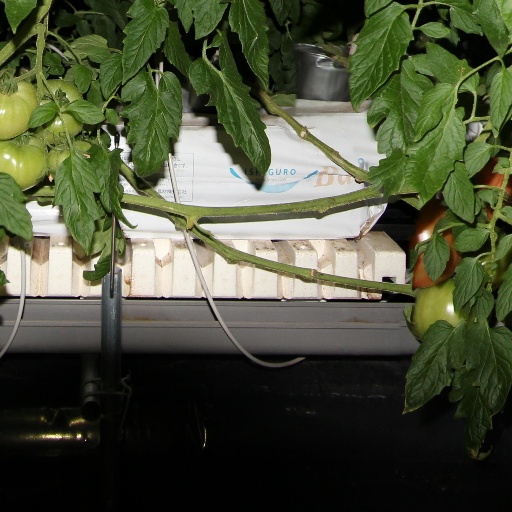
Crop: tomato